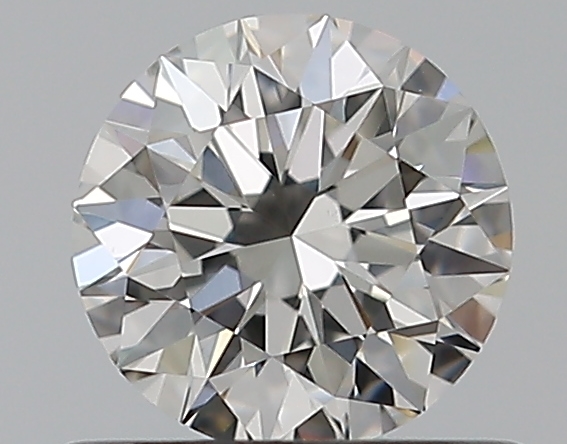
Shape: round
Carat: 0.5
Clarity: VS2
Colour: H
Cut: EX
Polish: EX
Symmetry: EX
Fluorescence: N
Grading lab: GIA
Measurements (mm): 5.08 x 5.11 x 3.18